Monorail Espresso

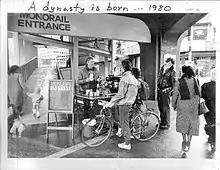
The original Monorail Espresso

Monorail Espresso is a coffeehouse in Seattle. It is notable as having been founded as the first espresso cart in the world. An espresso cart is a food cart from which a barista can make espresso. The business now operates as a walkup window with multiple locations.